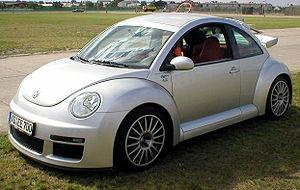
La New Beetle est une automobile du constructeur allemand Volkswagen commercialisée de 1998 à 2011. Remplaçante de la Coccinelle produite de 1938 à 2003, elle est remplacée par la Beetle ou Coccinelle III fin 2011.